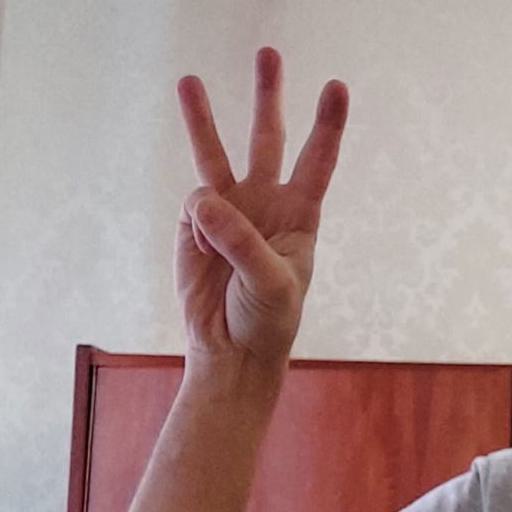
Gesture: three